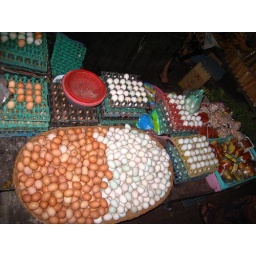
An abundance of duck and chicken eggs for sale (10 for a dime) in the market at Siem Reap.